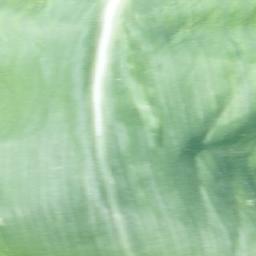
Label: Corn_(Maize)___Healthy